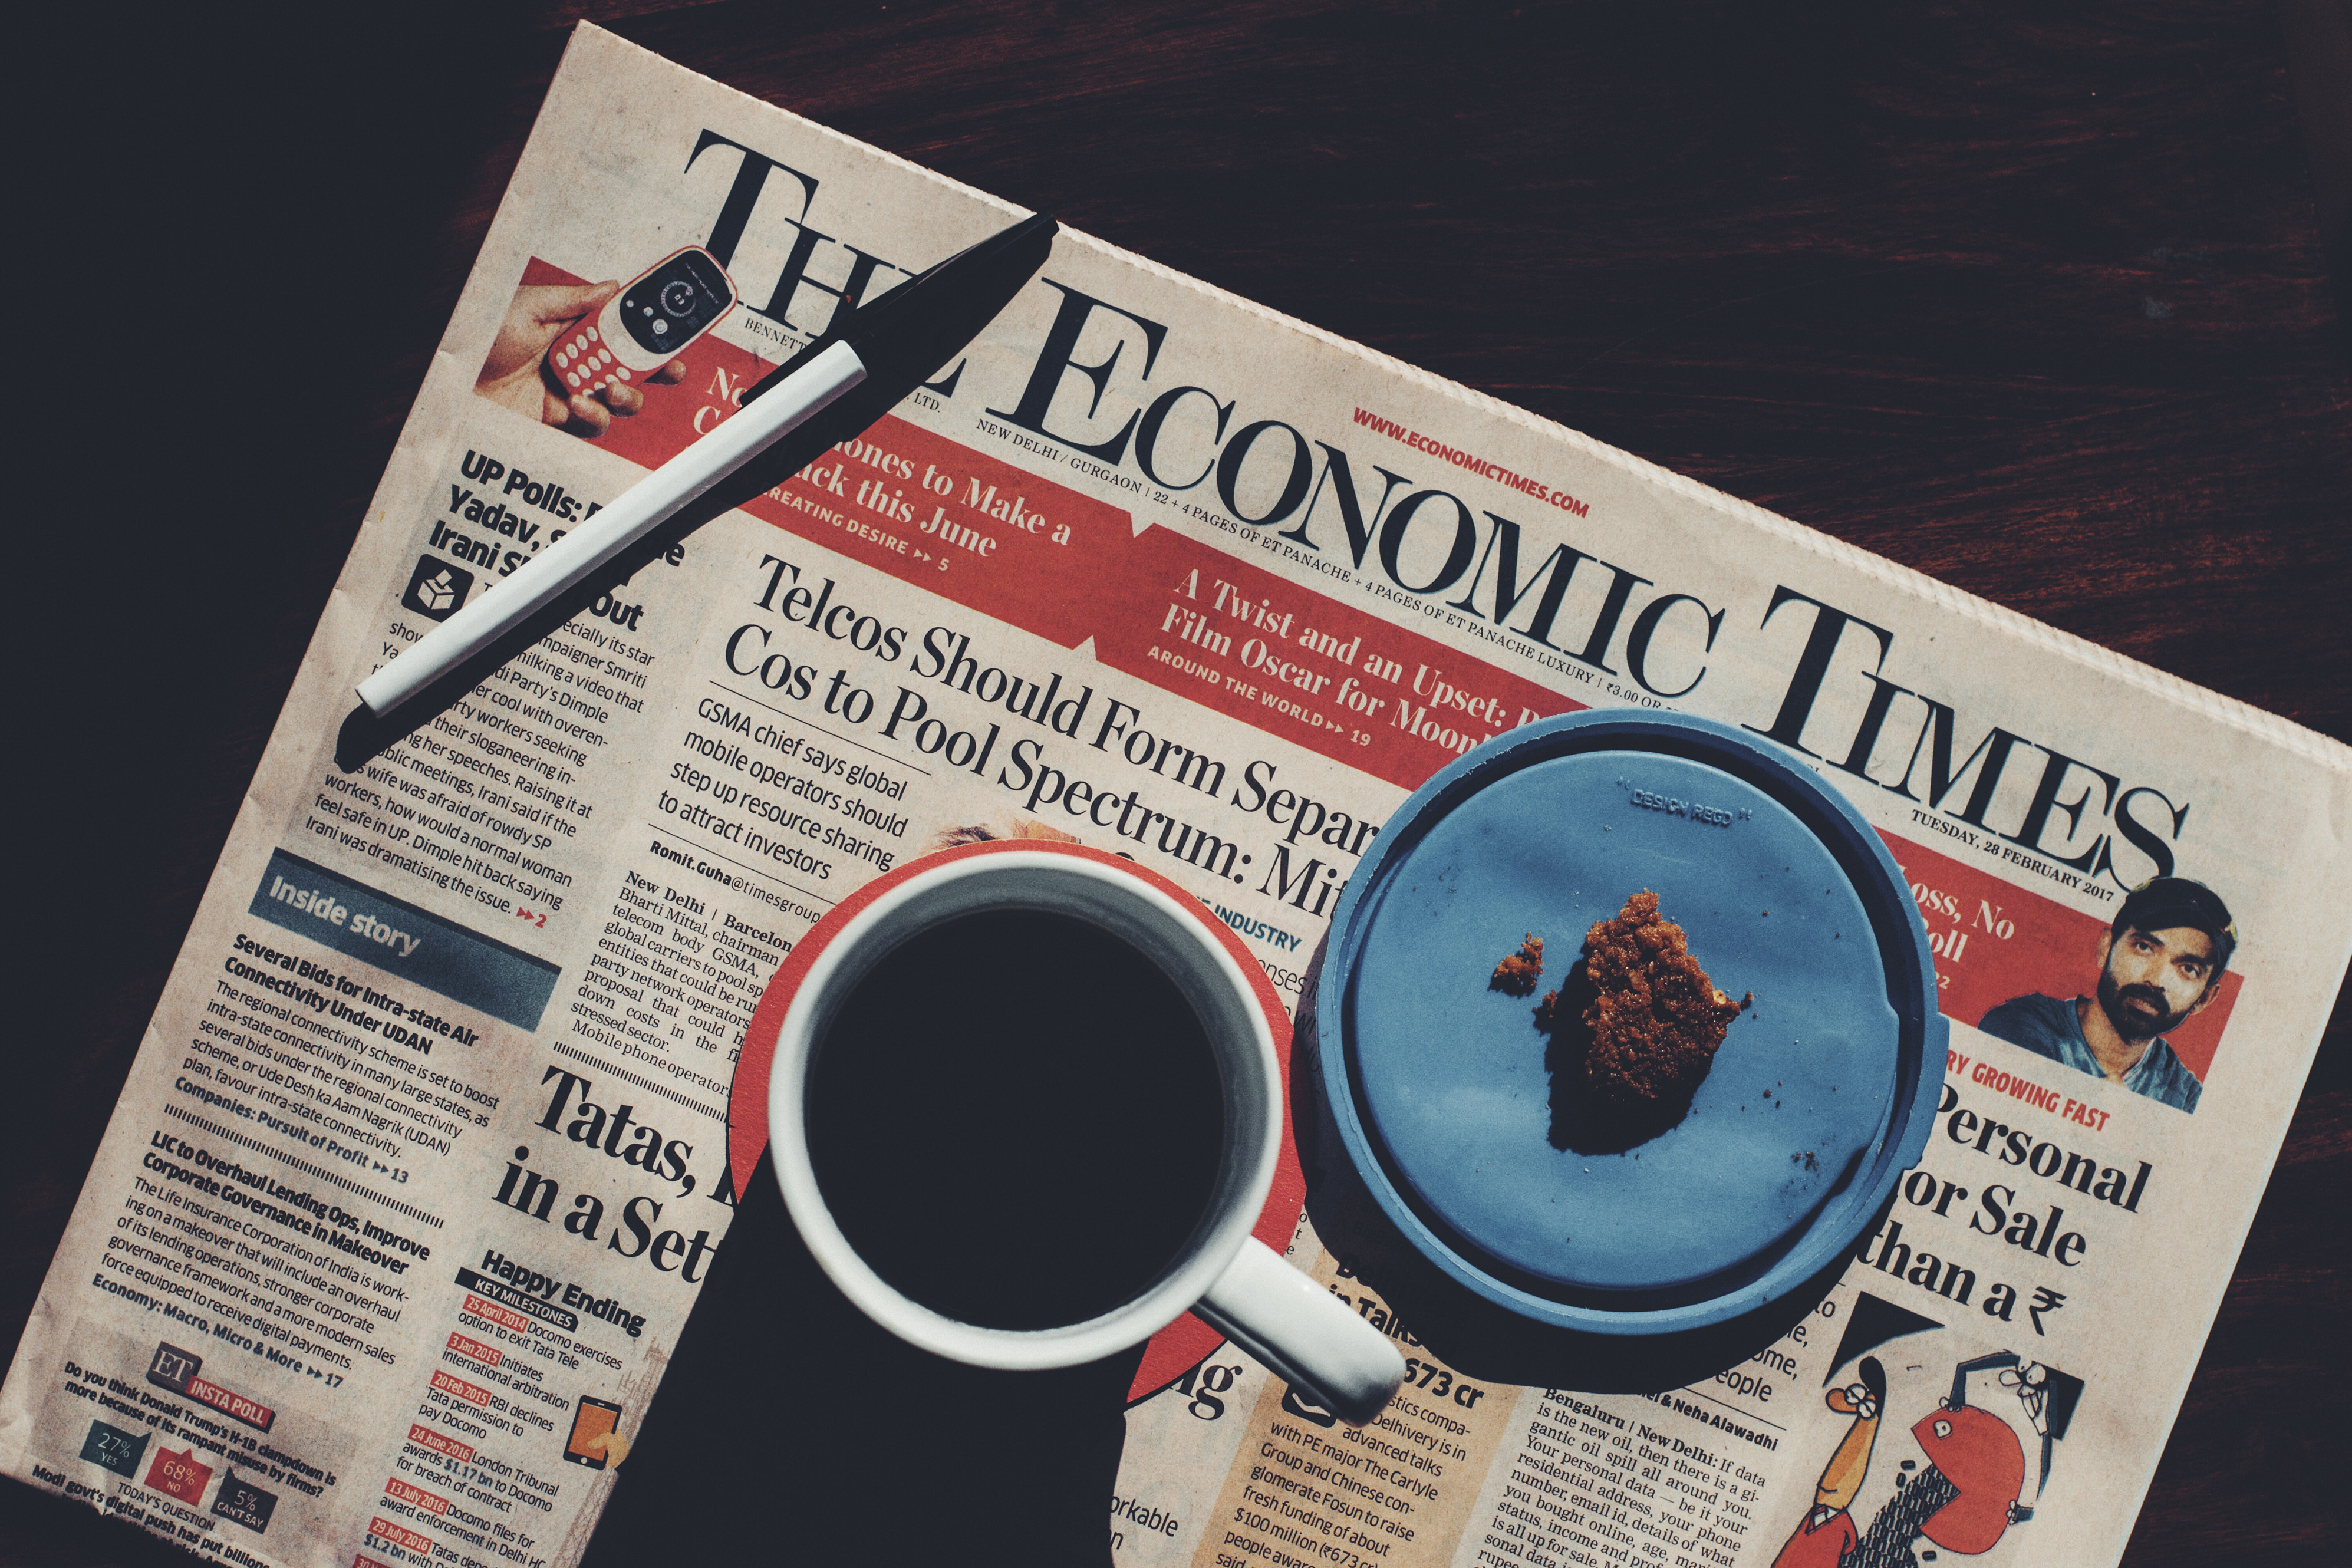
newspaper, font, coffee cup, Material property, advertising, publication, cup, news, newsprint